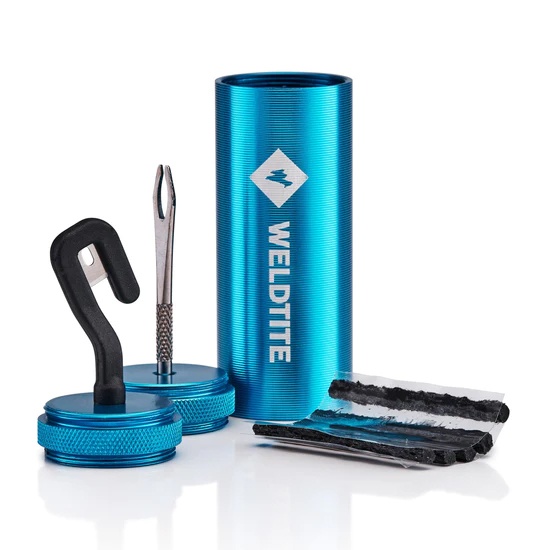
Weldtite Tubeless Repair Capsule
Brand: Weldtite Tools
Repair a hole in seconds with the new Tubeless Capsule; the big brother of our leading Tubeless Repair Kit. Designed to pack light while including all the tools required when the hole is a little too big for the sealant to repair. The anodised blue CNC machined aluminium capsule provides strength and durability. The capsule can also be used as a handle for extra stability and accuracy during a repair. Using this repair kit makes tubeless repairs easy as there is no requirement for the tyre to be unseated. Identify the location of the puncture, cut the repair string to size and insert into the tyre directly using the tools supplied. It’s that simple!
Category: Sporting Goods > Outdoor Recreation > Cycling > Bicycle Accessories > Bicycle Tire Repair Supplies & Kits > Bicycle Tire Repair Kits